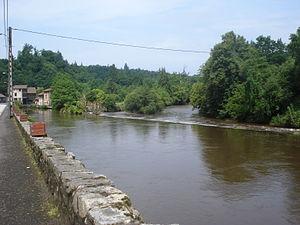
Saint-Léonard-de-Noblat est une commune française située dans le département de la Haute-Vienne en région Nouvelle-Aquitaine.